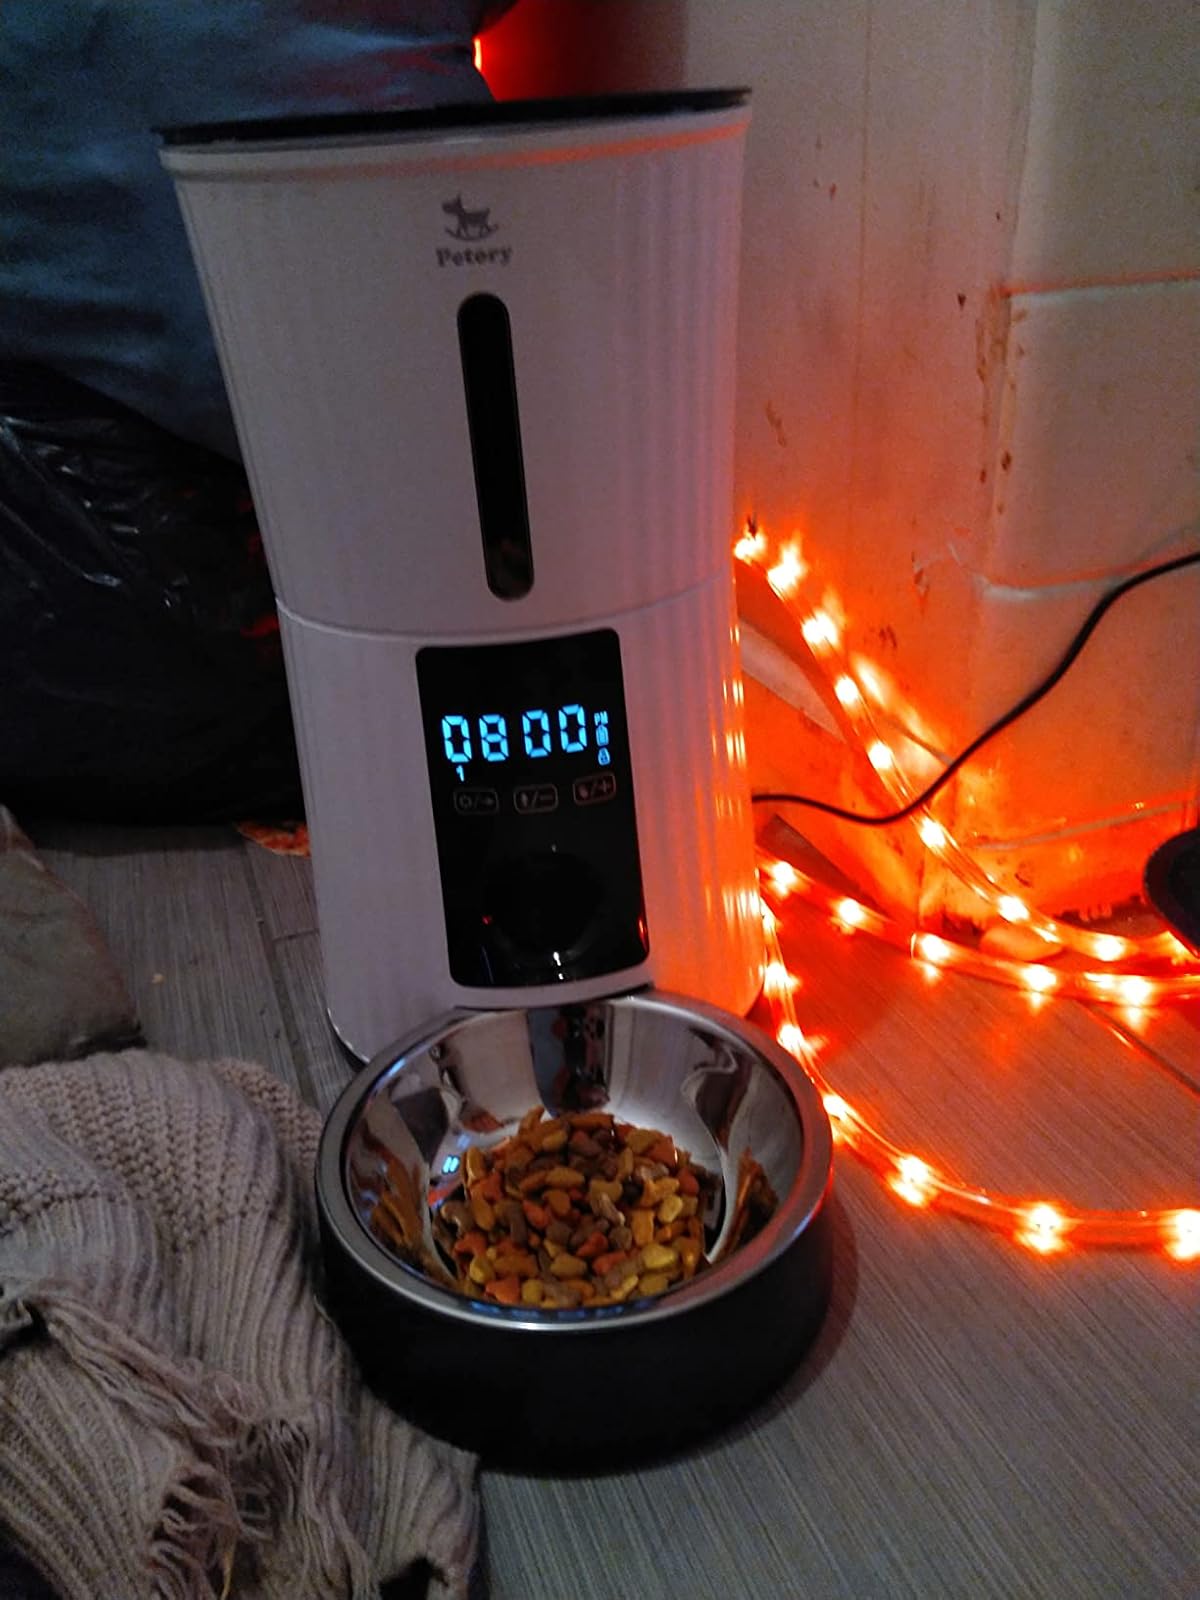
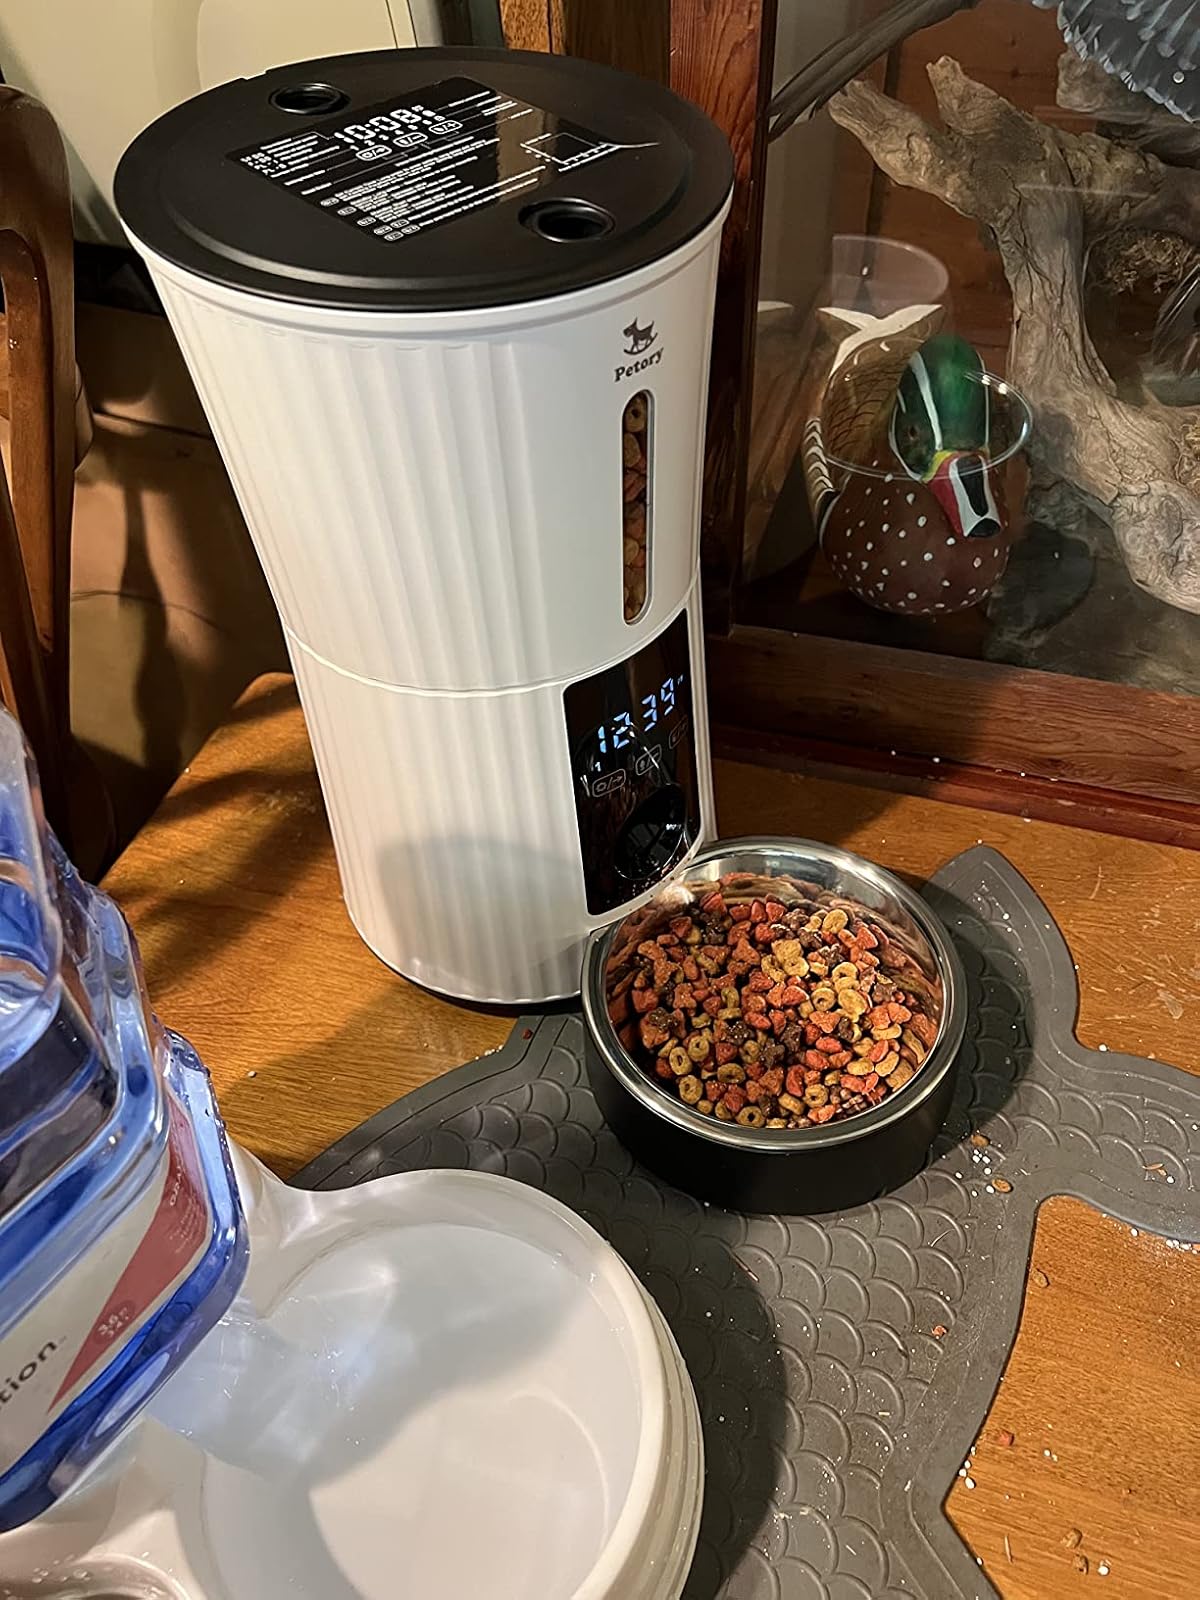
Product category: items_feeder
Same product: yes